Pure (Miller novel)

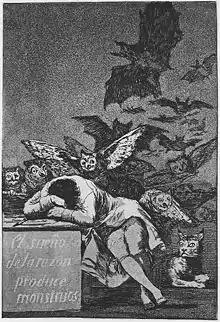
Francisco Goya's 1797–1799 etching, The Sleep of Reason Produces Monsters. The self-portrait shows the artist seated and burying his head into his arms, as owls and bats surround and assail him.

The cover, created by Royston Knipe, was based on Francisco Goya's etching "The Sleep of Reason Produces Monsters". It features Baratte in his pistachio green silk Charvet suit replacing the recumbent Goya in his self-portrait. Instead of the owls and bats which assail Goya in "The Sleep of Reason", Knipe used ravens. The cover was noted by "The Guardian" writer John Dugdale, in an article about the marketing aspect of book cover design, as being unique in the current market. He stated that; along with the covers for "The Sense of an Ending" and "The Tiger's Wife"; "None of the three looks like anything else in bookshops".